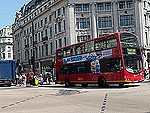
Scene: Outdoor